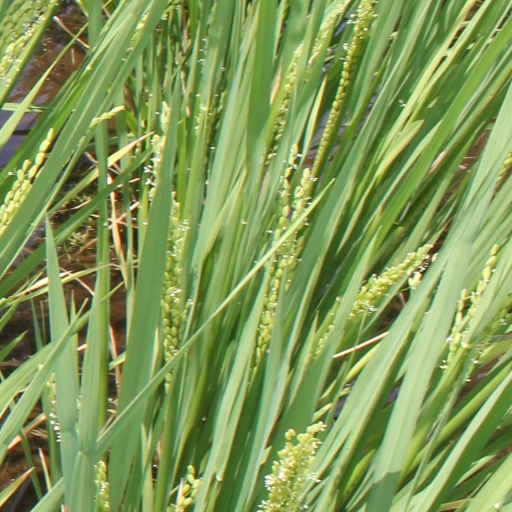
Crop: rice